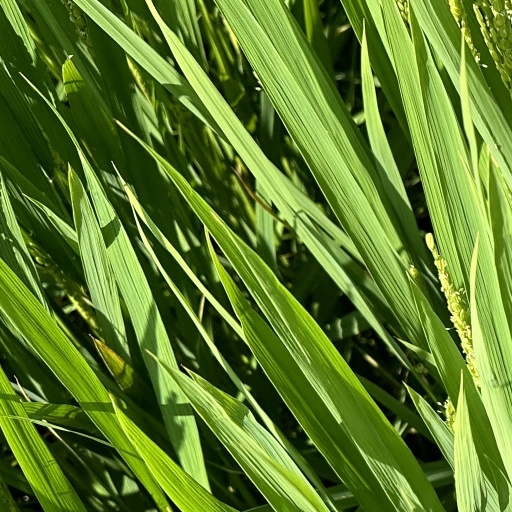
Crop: rice